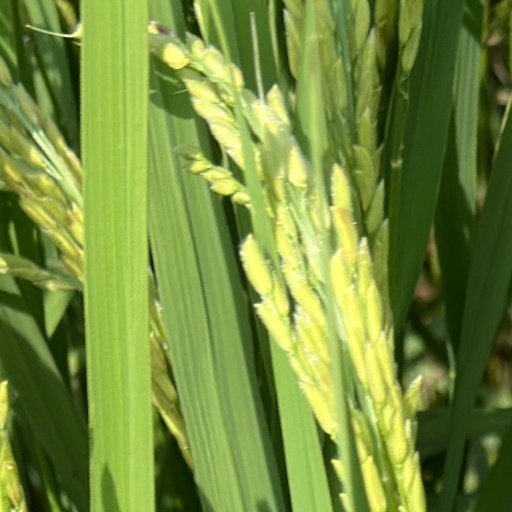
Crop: rice